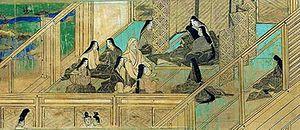
Le terme « trésor national » est utilisé au Japon depuis 1897 pour désigner les biens les plus précieux du patrimoine culturel du Japon